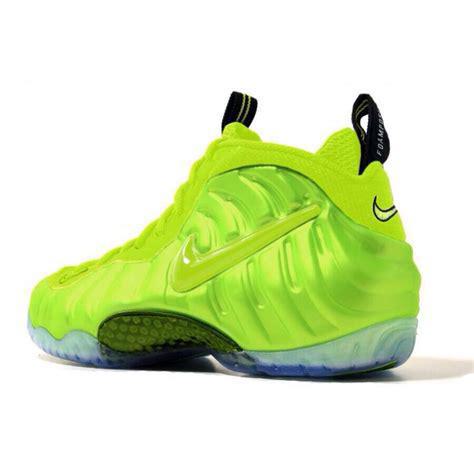
Brand: Nike
Model: Air Foamposite Pro